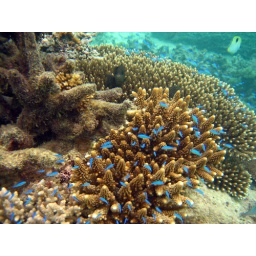
They hung out in clouds in the coral, off the coast of Qamea and Tavenui in Fiji.